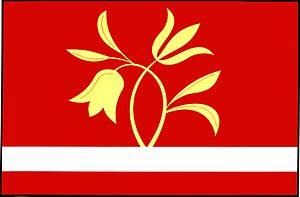
Čermná est une commune du district de Trutnov, dans la région de Hradec Králové, en Tchéquie. Sa population s'élevait à 399 habitants en 2018.